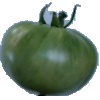
Label: Tomato not Ripened 1